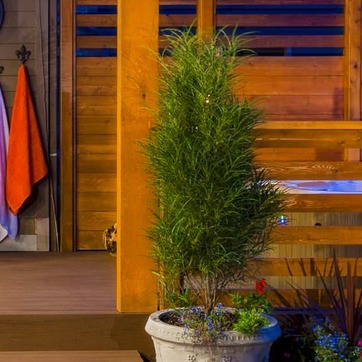
Material: foliage